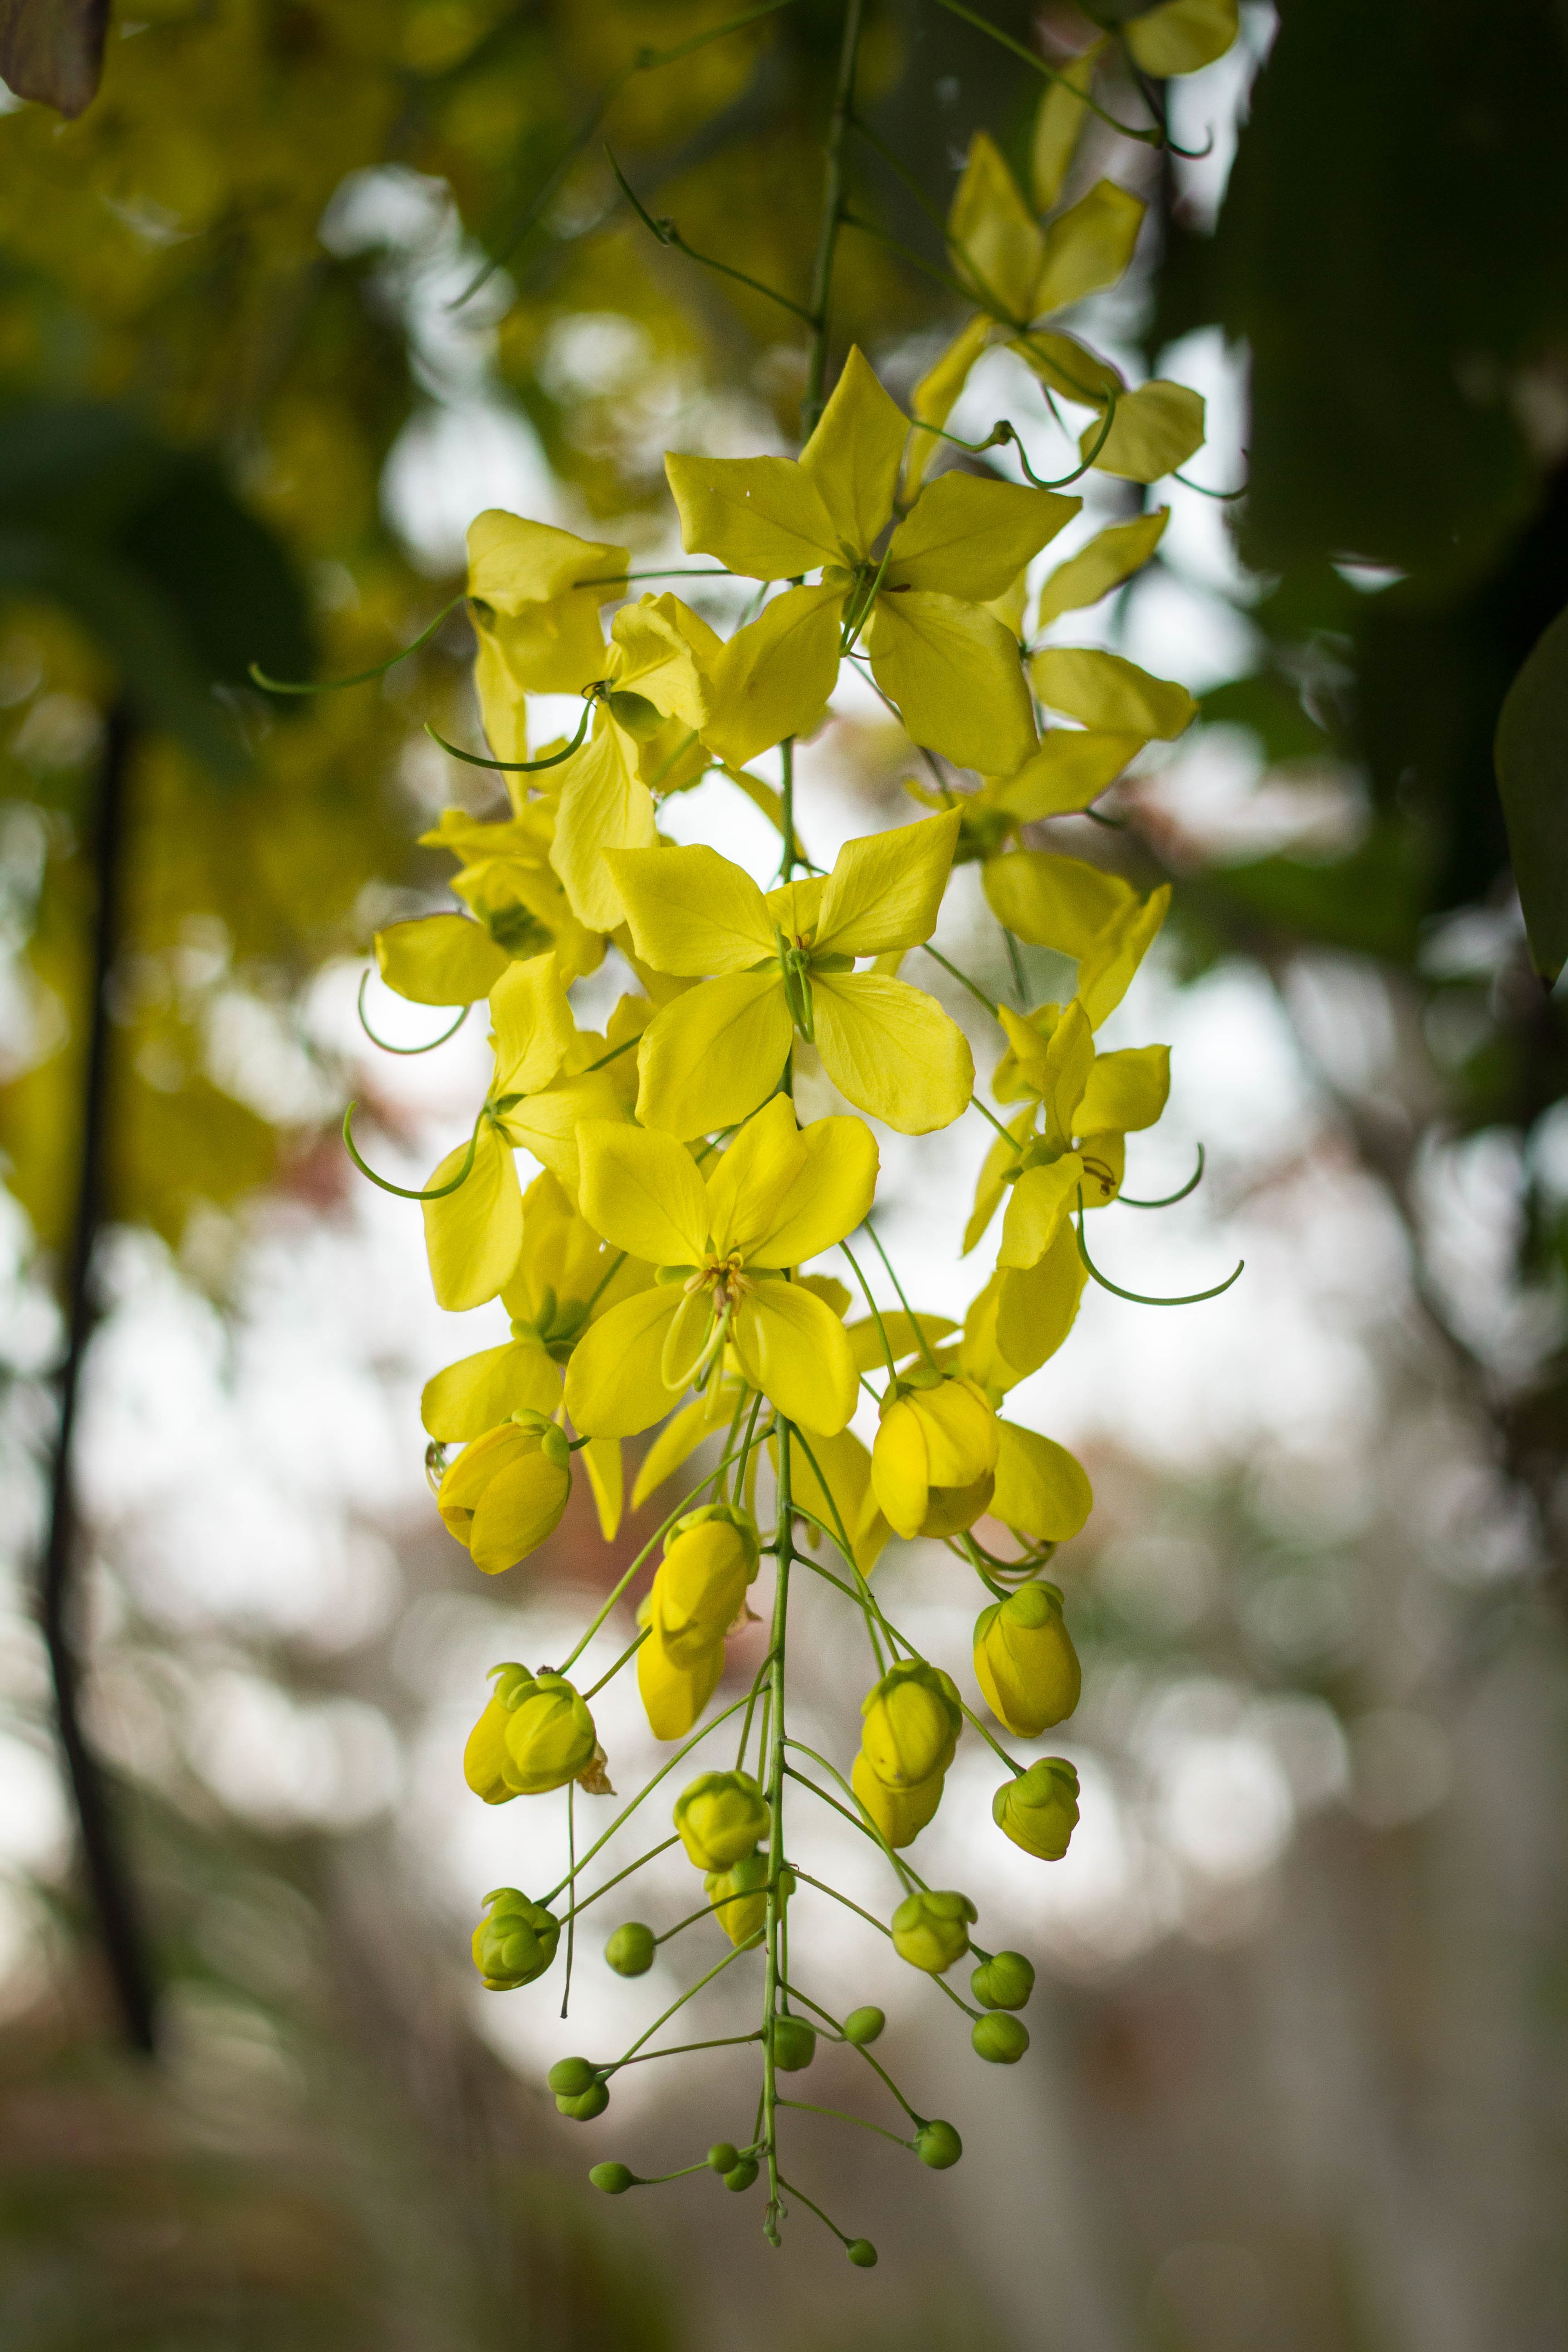
tree, nature, branch, blossom, plant, sunlight, leaf, flower, food, spring, green, produce, autumn, botany, yellow, flora, season, shrub, macro photography, flowering plant, maidenhair tree, plant stem, woody plant, land plant